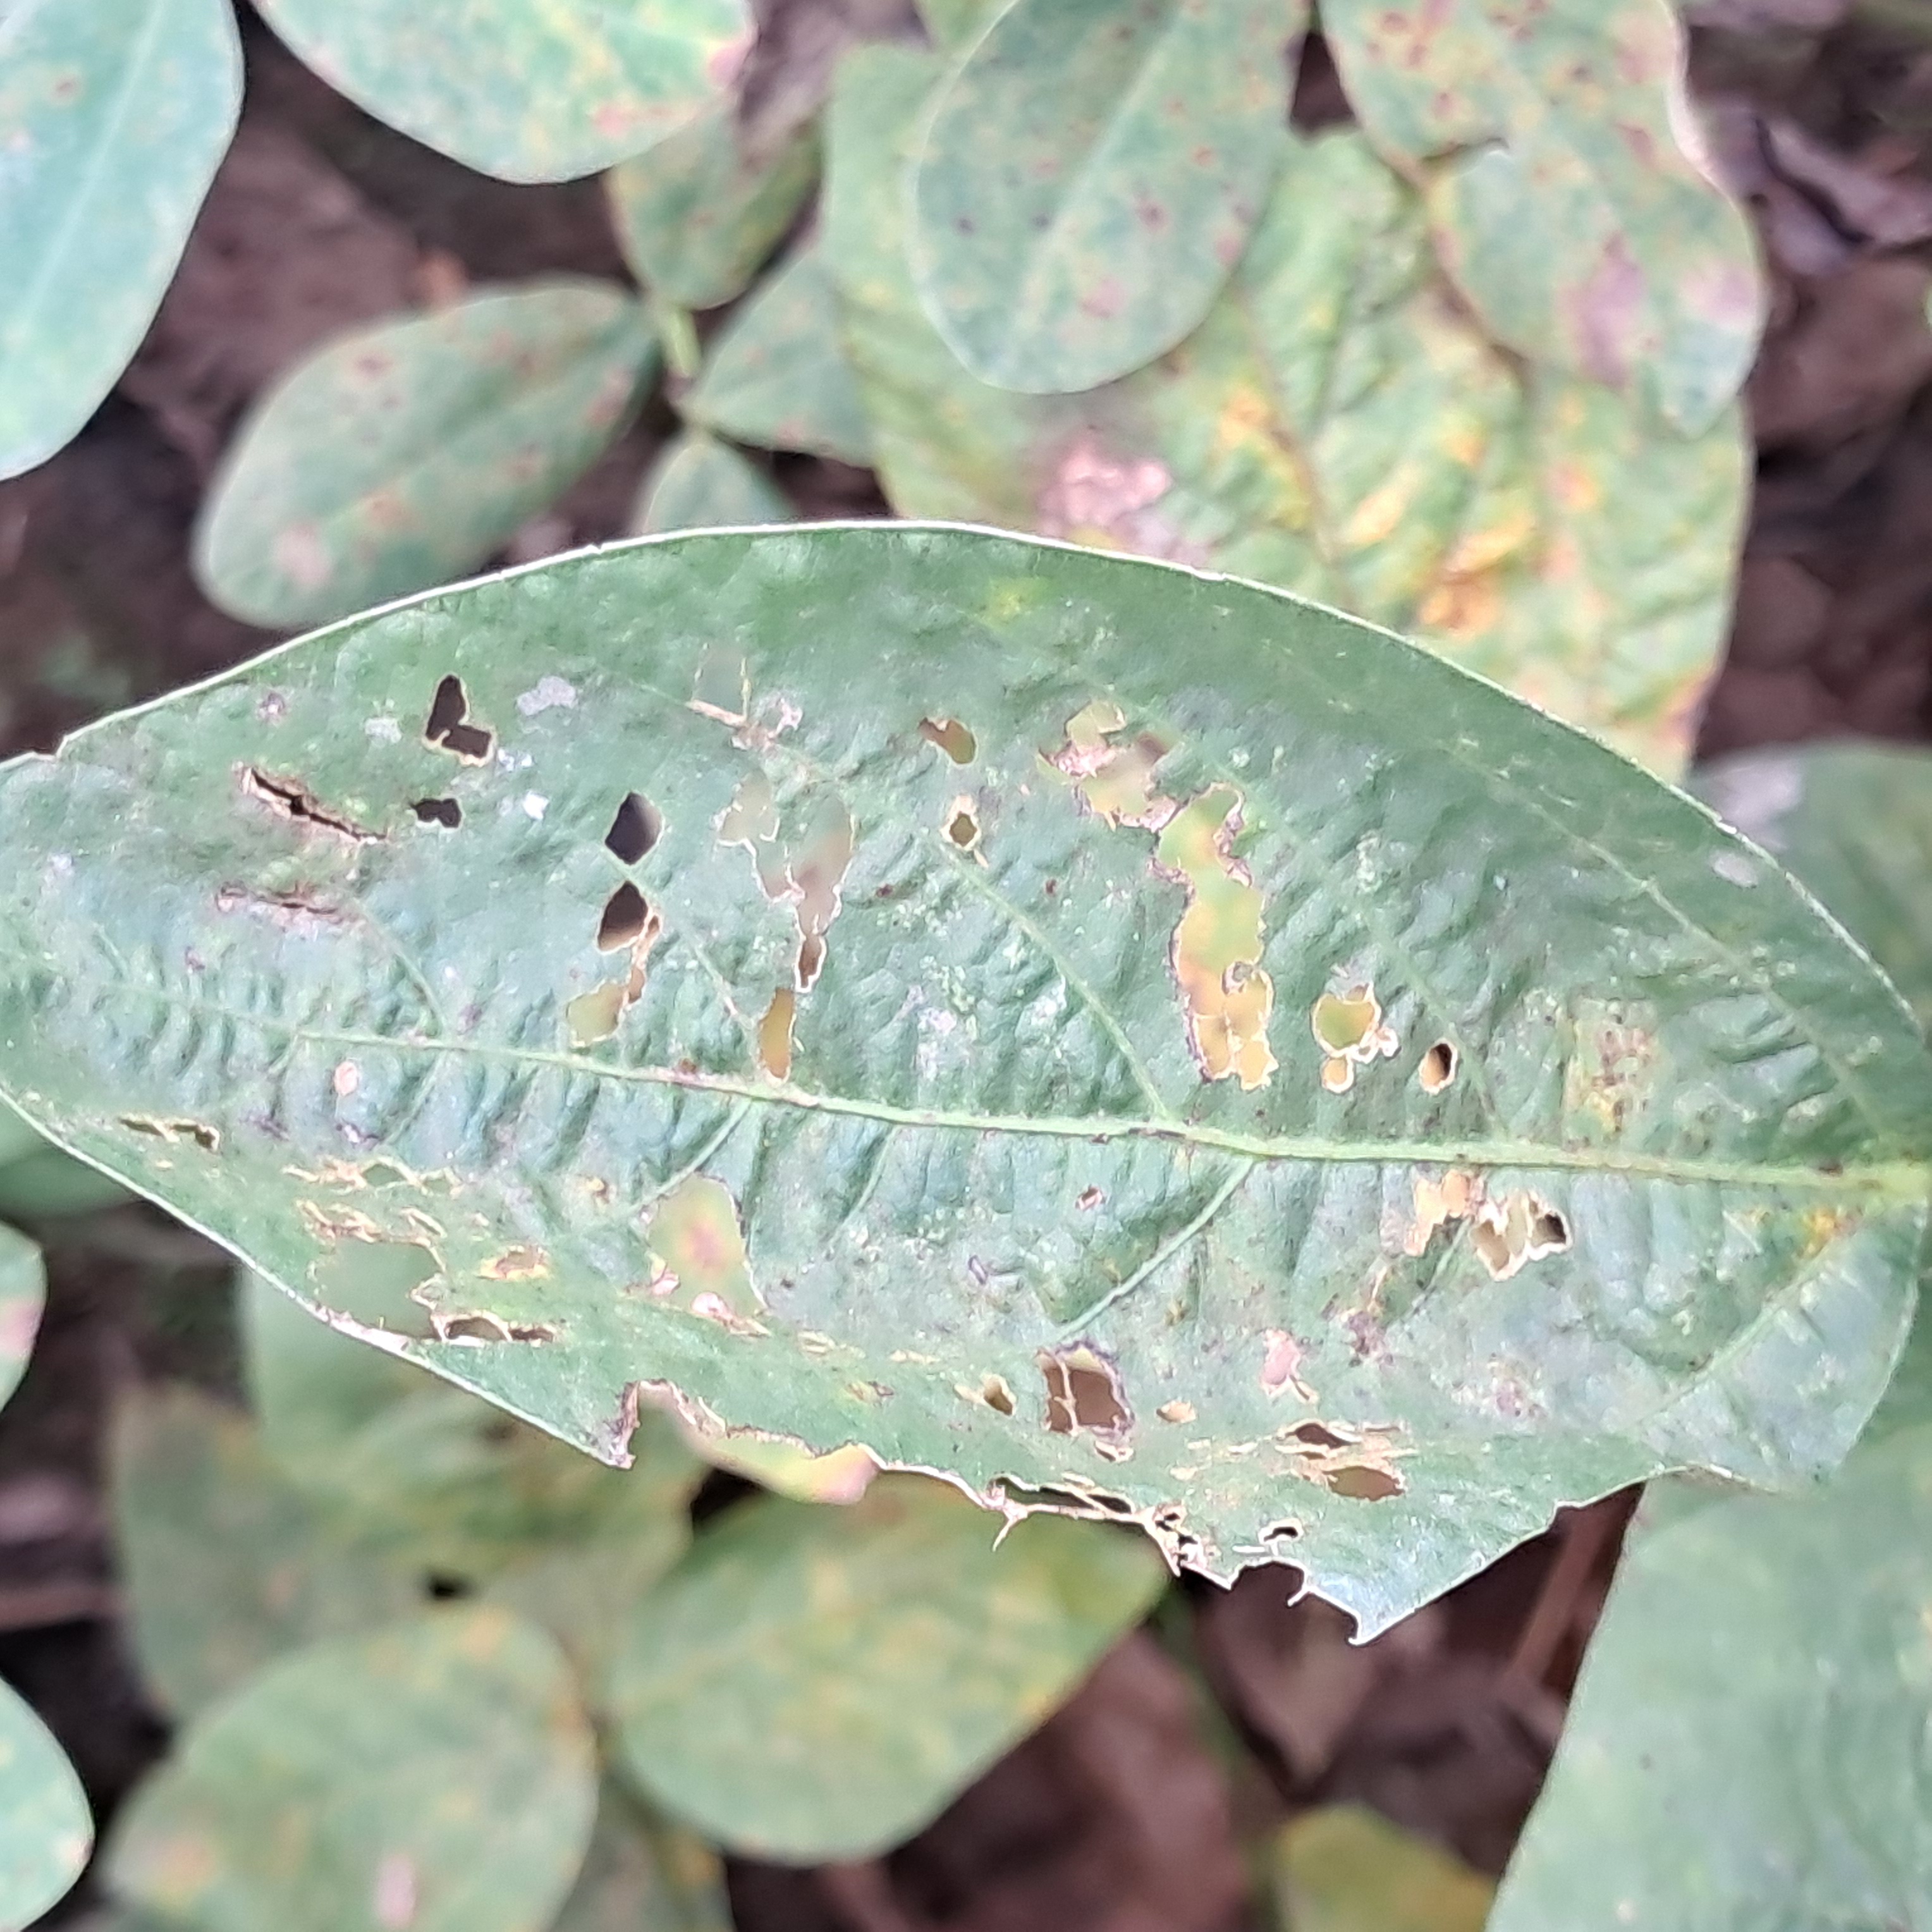
Label: Rust